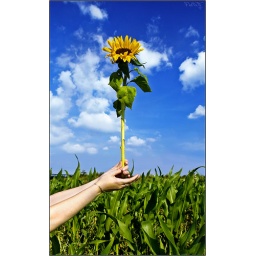
Just my hand holding up a sunflower against a sky blue background.